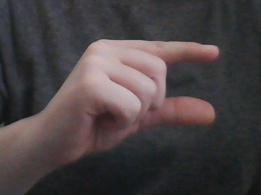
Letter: dal